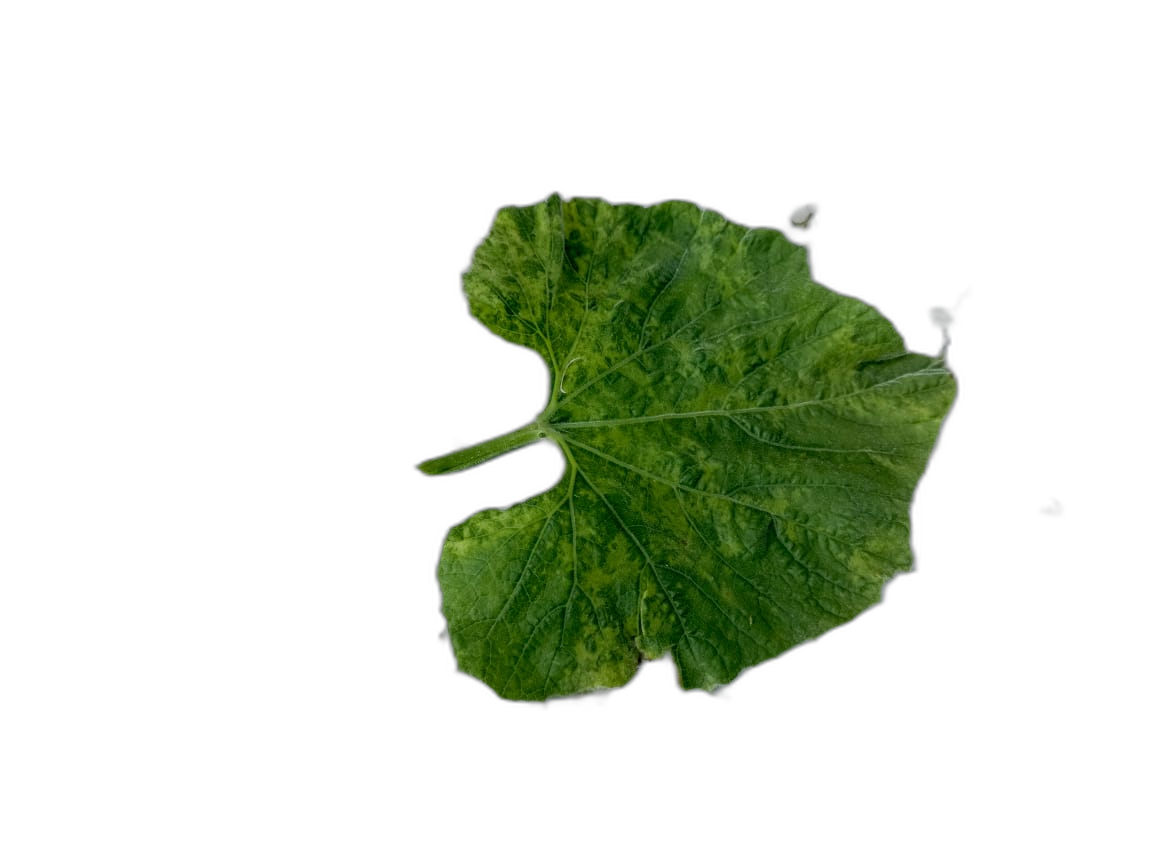
Crop: Bottle Gourd
Label: Mosaic_Virus